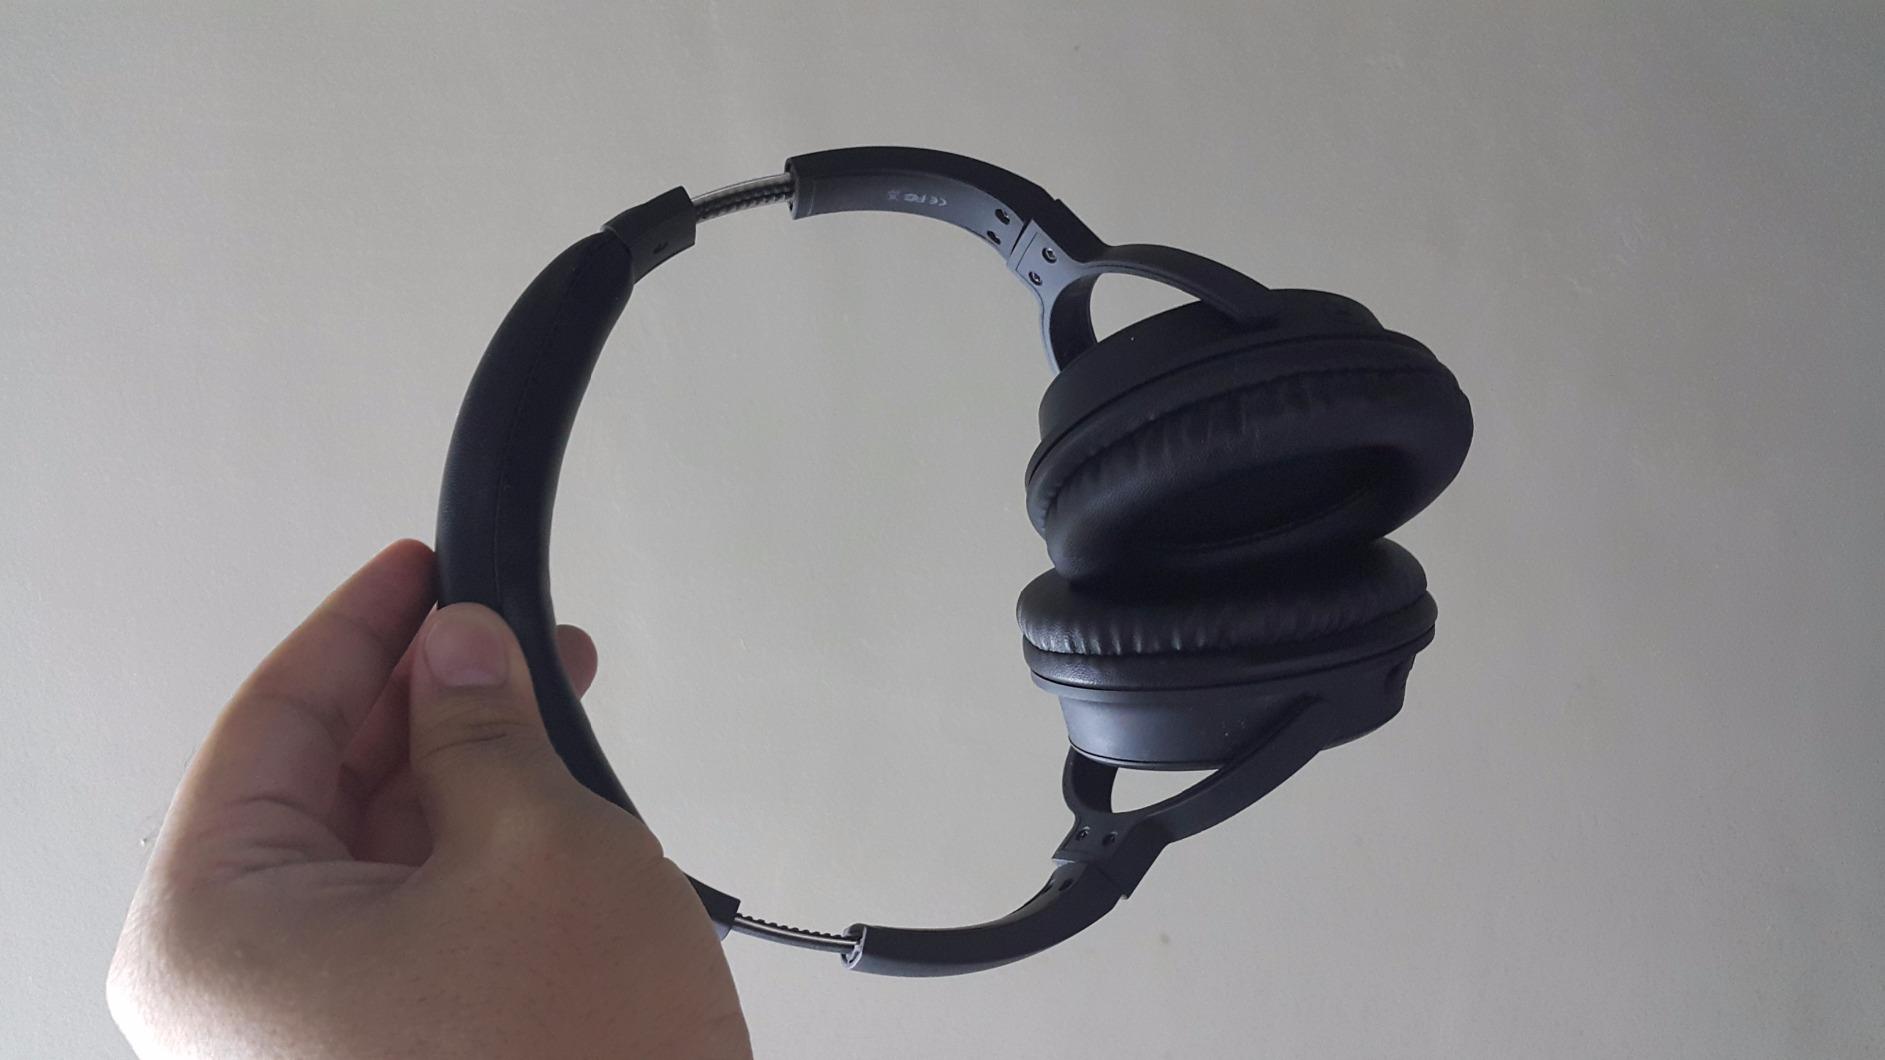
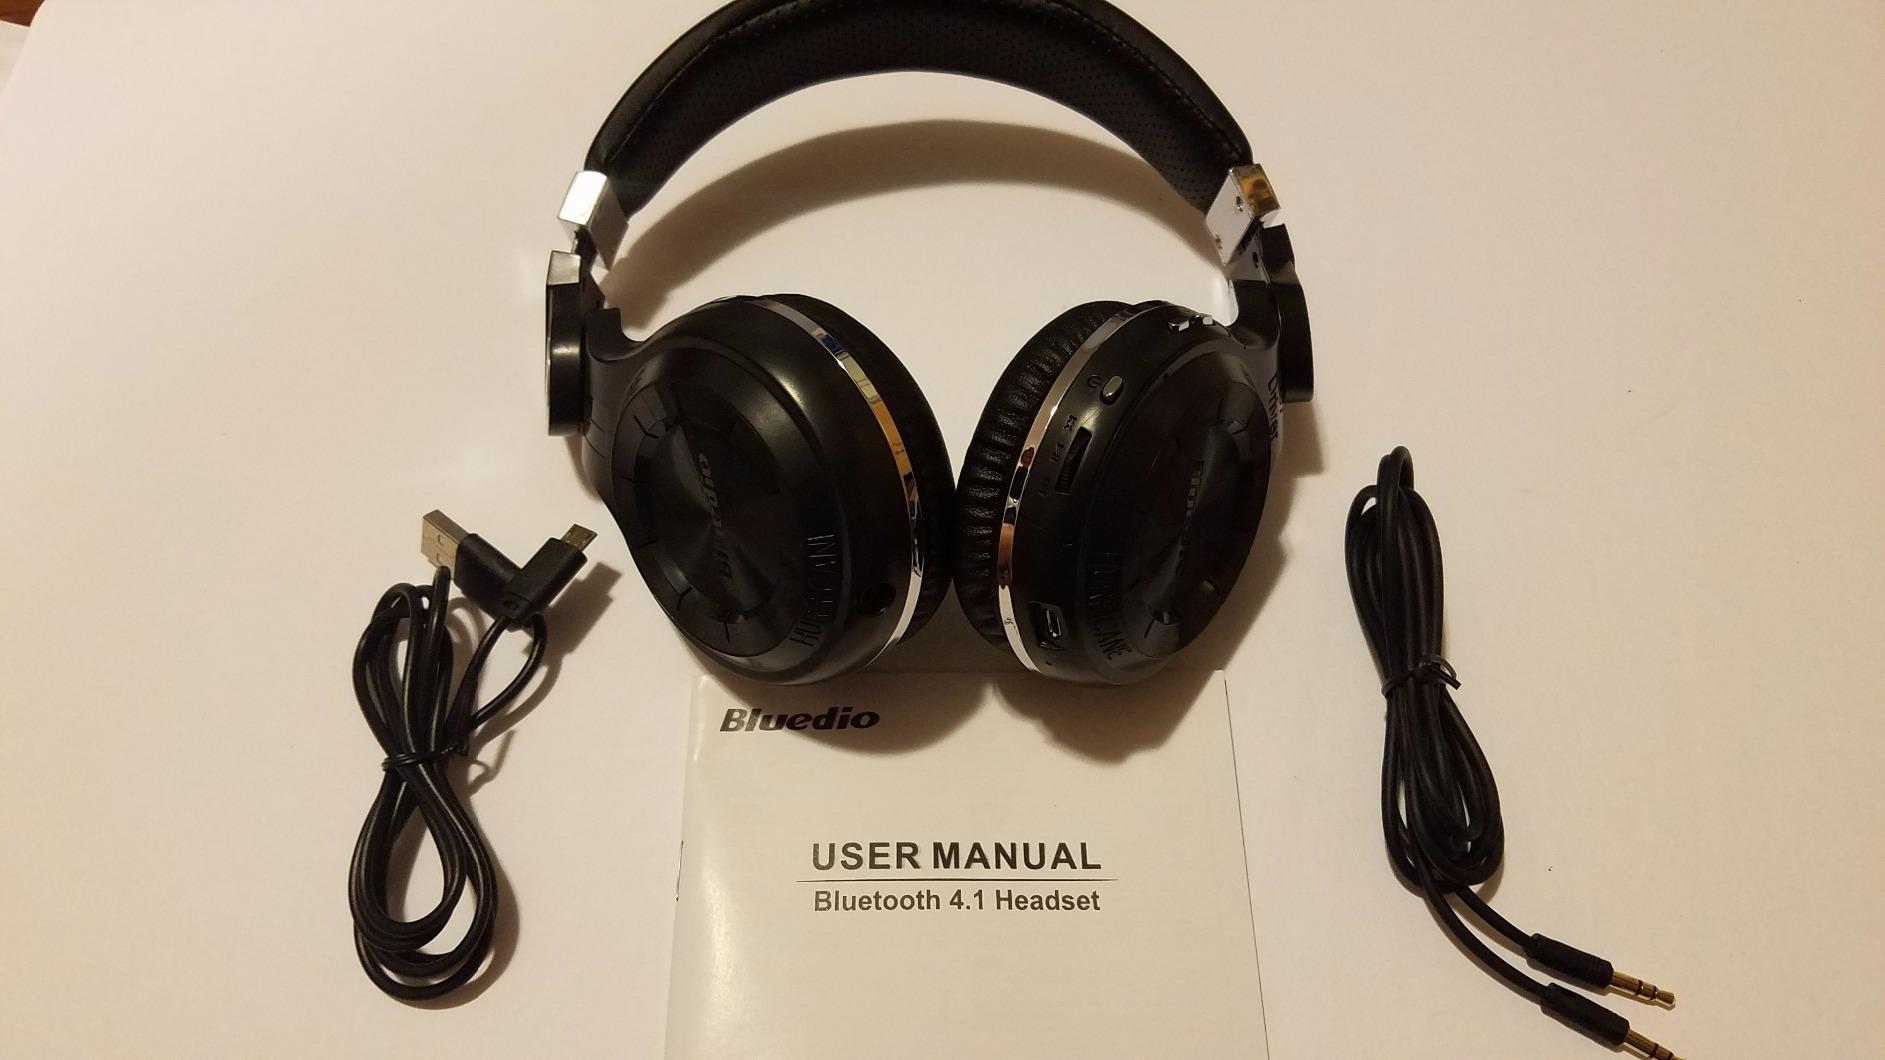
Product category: headphones
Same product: no